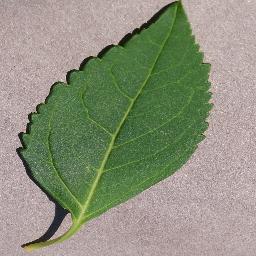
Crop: cherry
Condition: (including_sour)_healthy